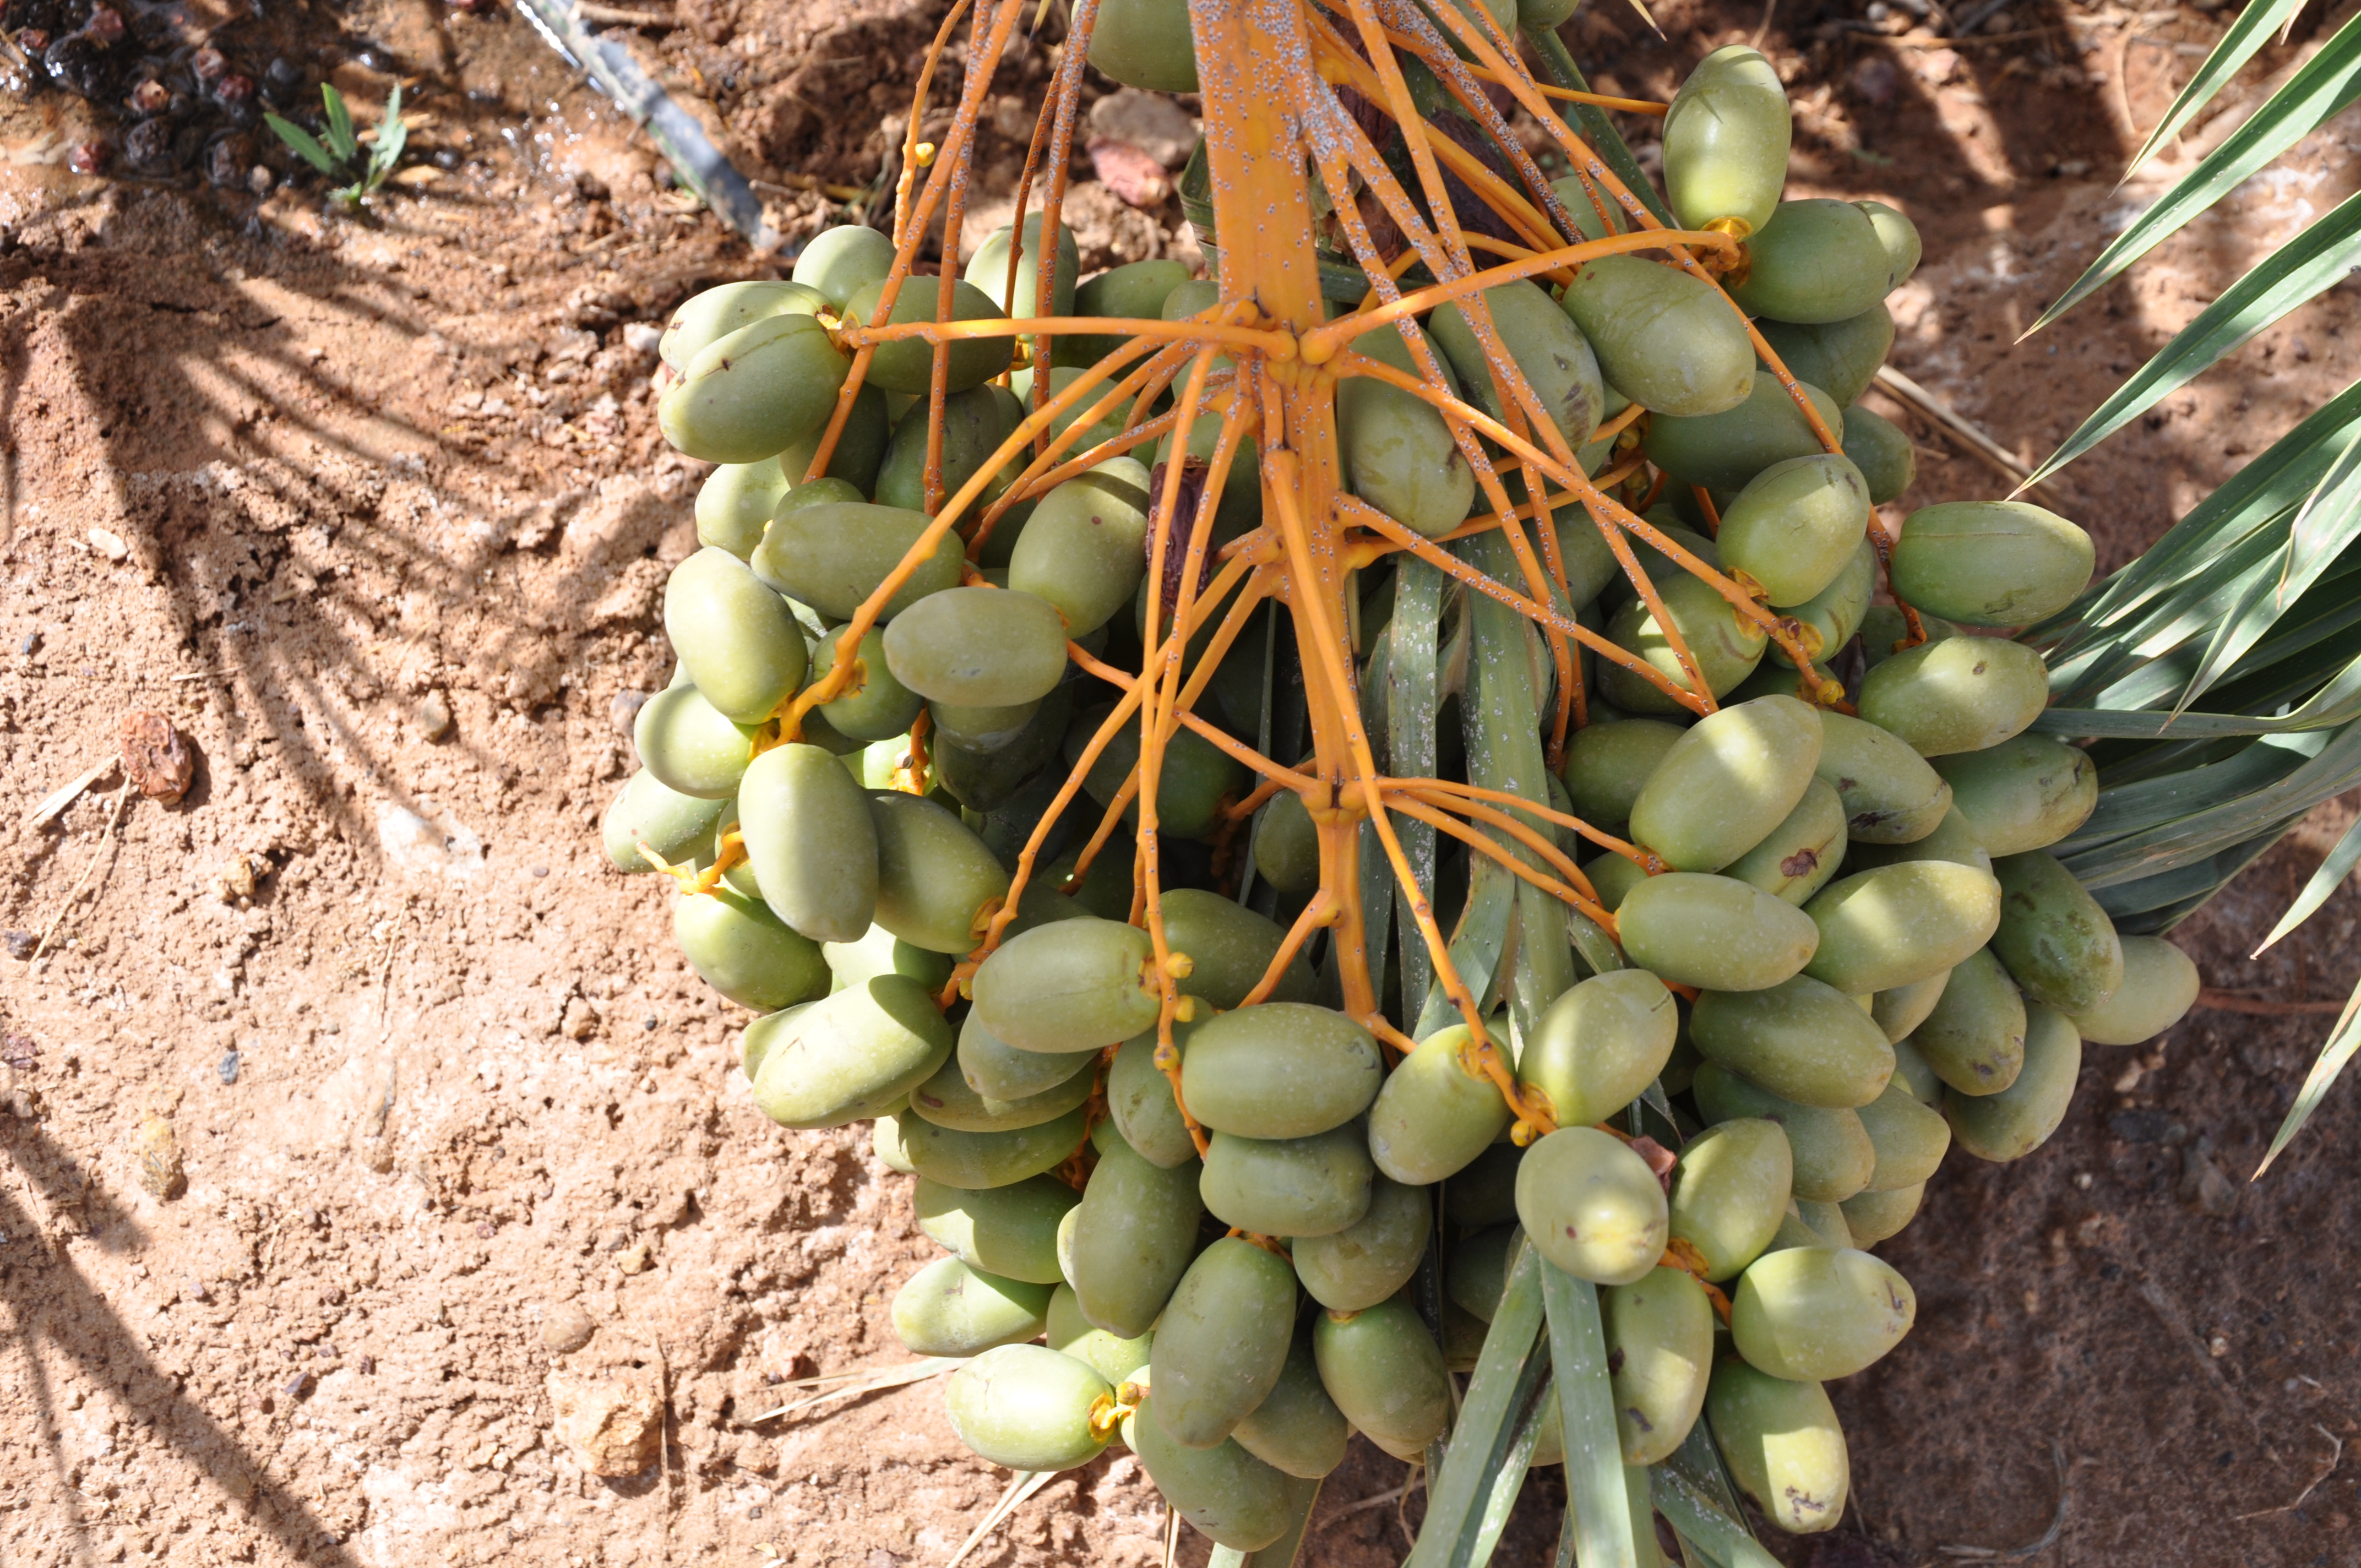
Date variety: Boufagous